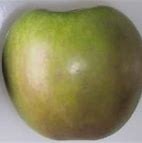
Label: apple